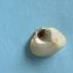
Maize quality: Bad